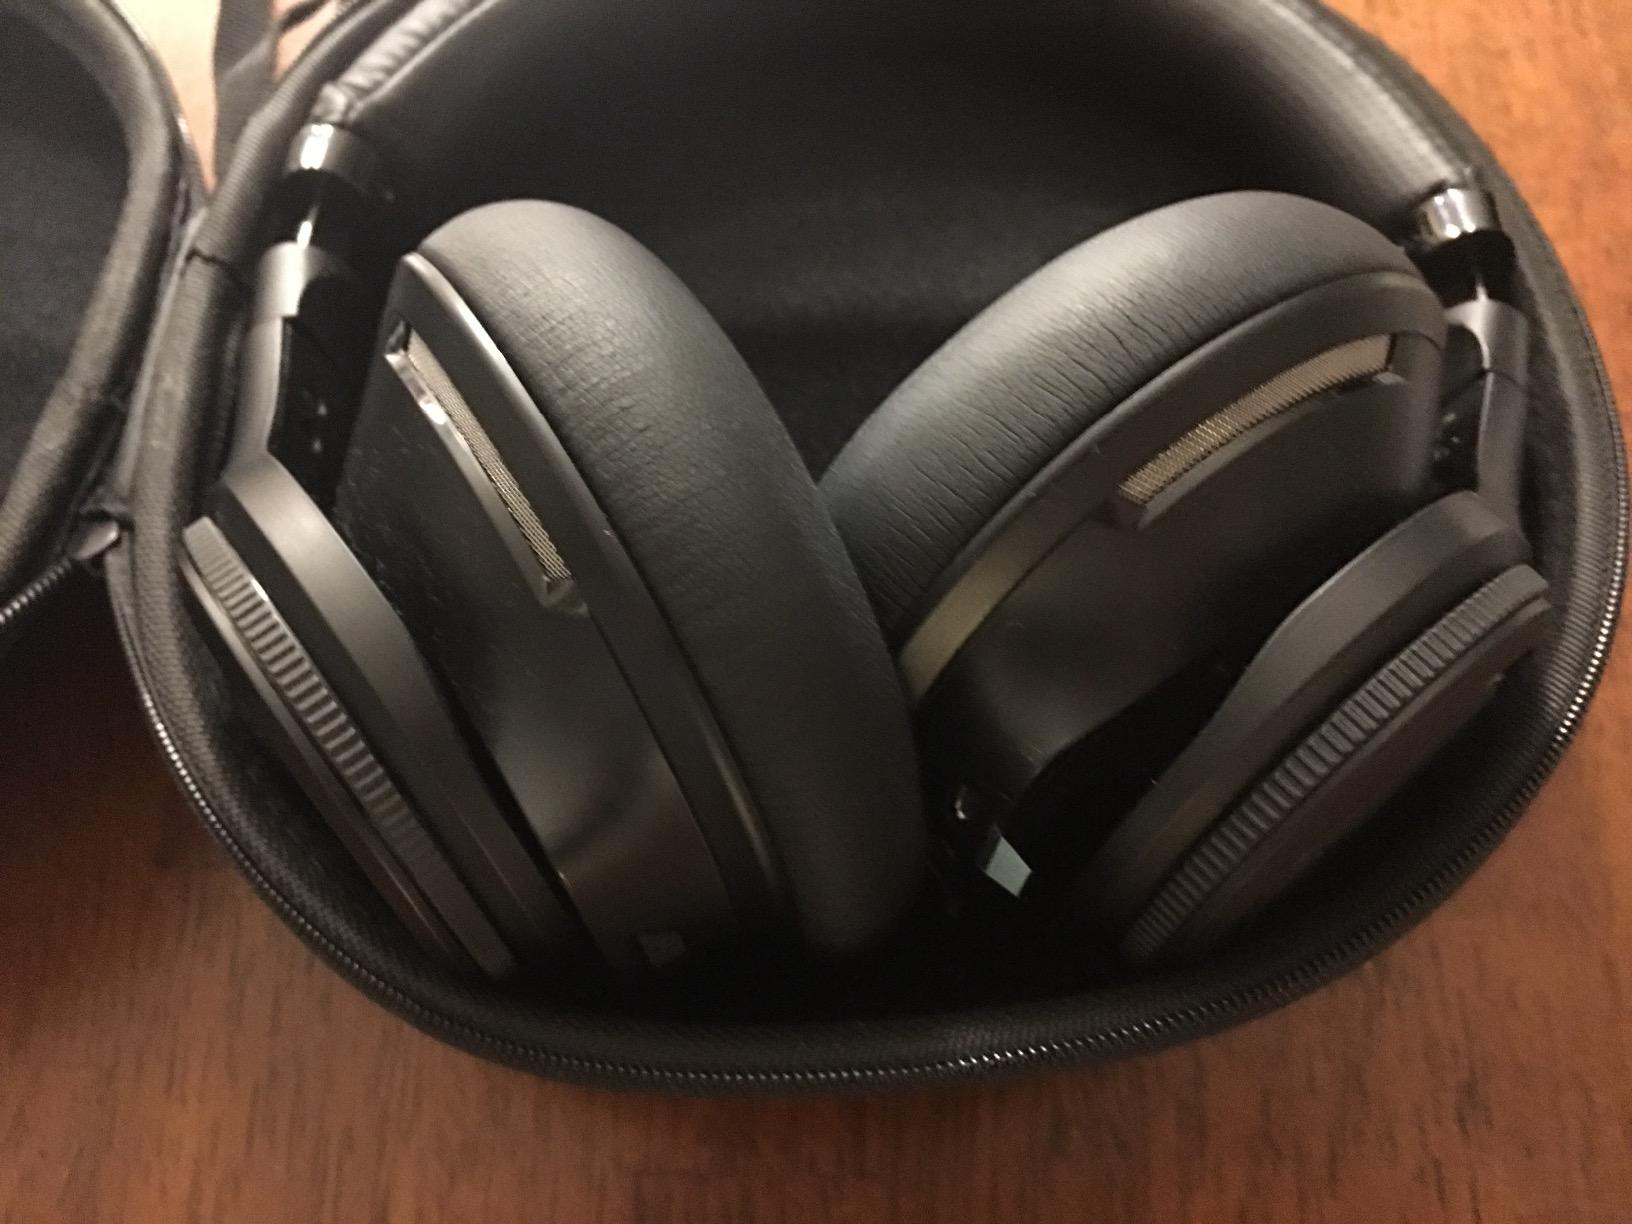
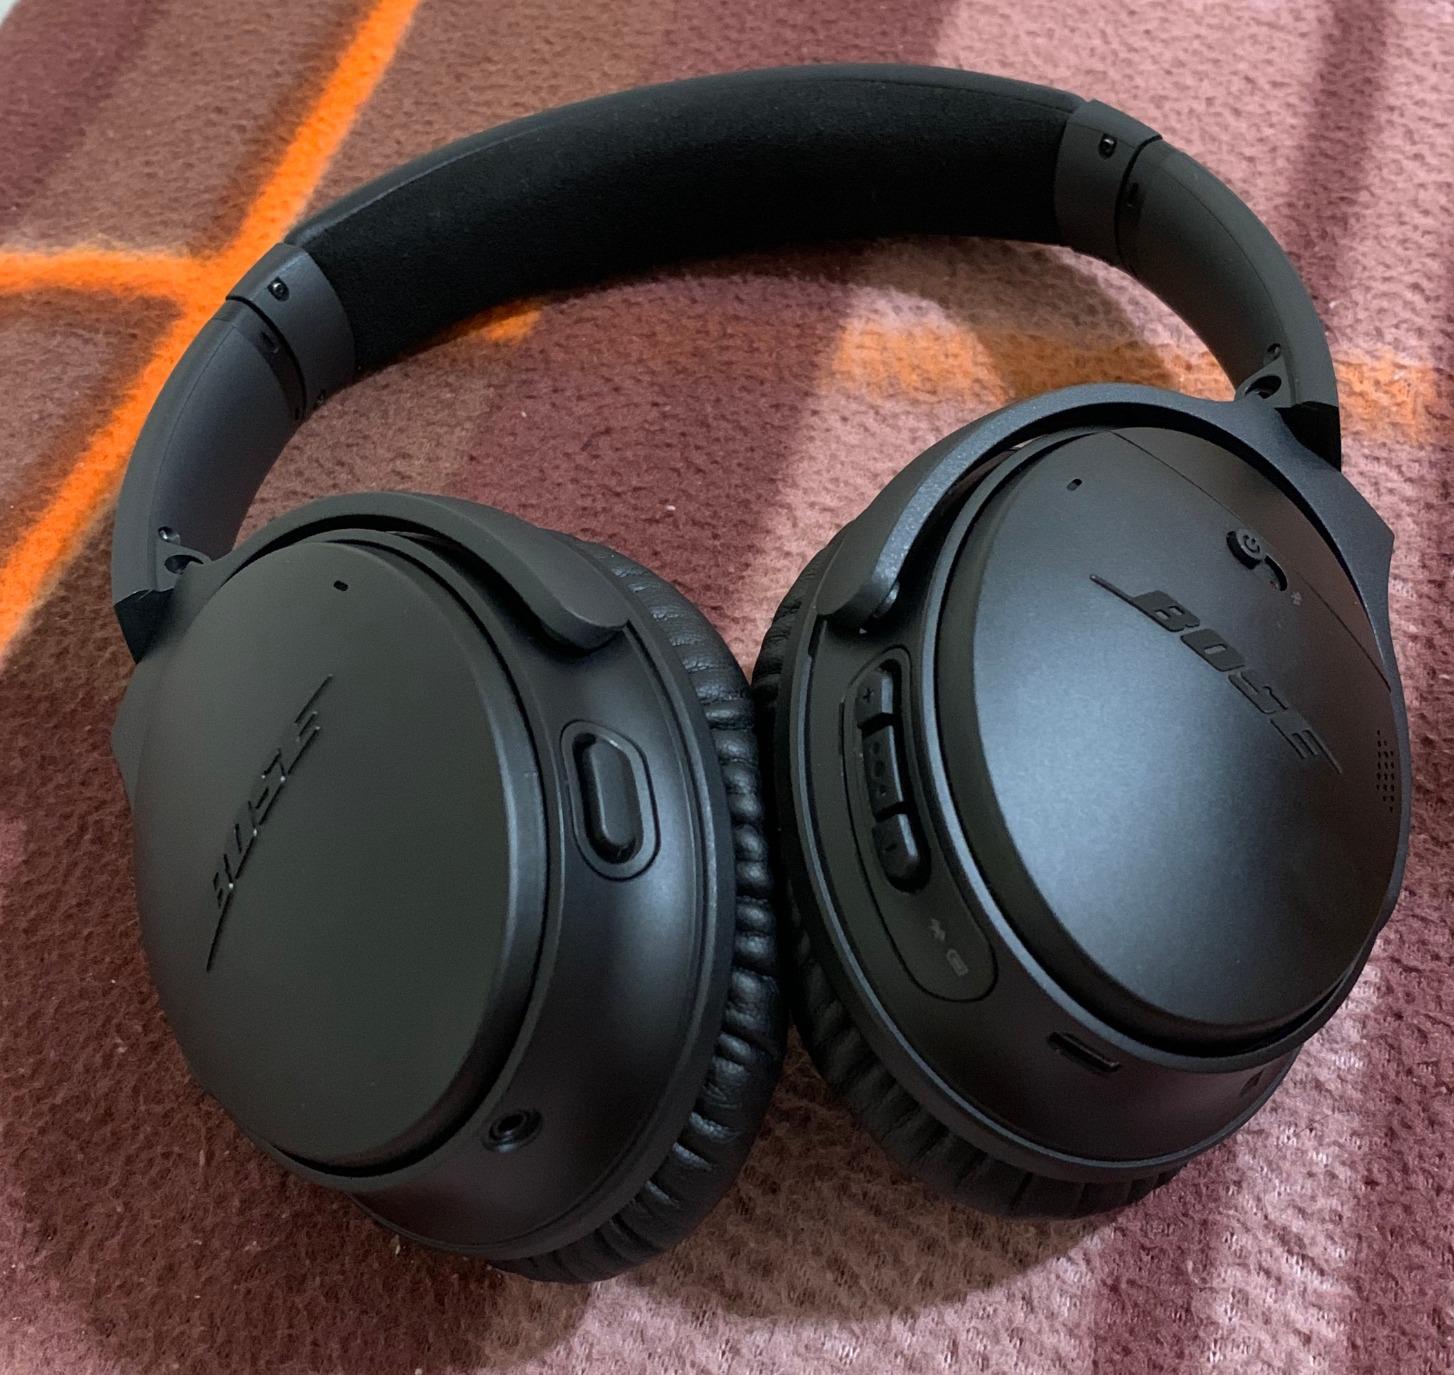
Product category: headphones
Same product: no